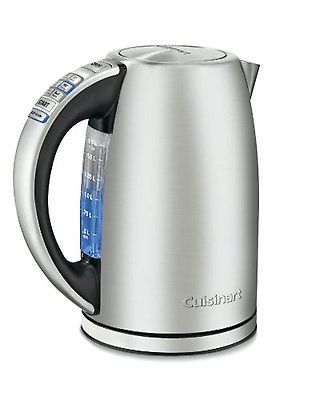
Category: kettle